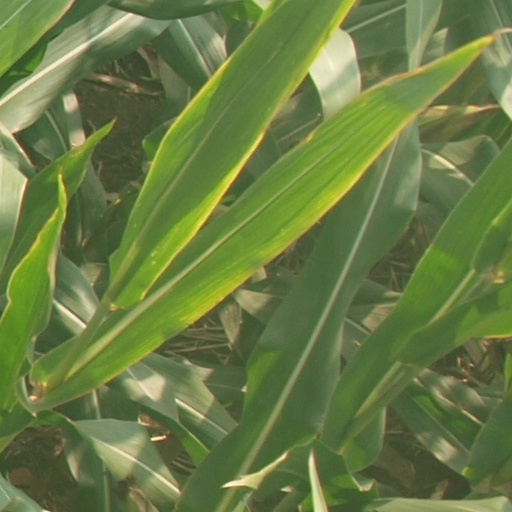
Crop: maize; corn